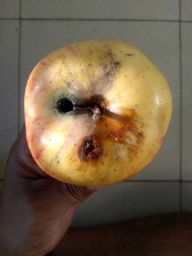
Fruit: Apple
Quality: Bad